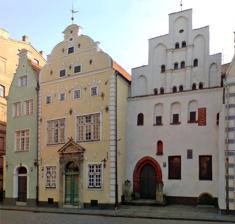
Building: Three Brothers, Riga
Country: Latvia
Year built: 1646
Cluster of medieval houses in Riga, Latvia The three brothers The Three Brothers ( Latvian : Trīs brāļi ) is a building complex consisting of three houses, situated in Riga , Latvia . The houses together form the oldest complex of dwelling houses in Riga. Each house represents various periods of development of dwelling house construction. History The building at 17 Maza Pils Street is the oldest, dating from the late 15th century. The exterior of the building is characterised by crow-stepped gables , Gothic decorations, and a few early Renaissance details. Originally the building consisted internally of one large room and an attic used for storage. The house was restored in 1955–57 by architect Pēteris Saulītis. The neighbouring house, 19 Maza Pils Street, has an exterior dating from 1646, with a stone portal added in 1746. The style of the building shows influences from Dutch Mannerism . The last house of the three, located in 21 Maza Pils Street, is a narrow Baroque building which gained its present look probably during the late 17th century. The Three Brothers complex today houses the State Inspection for Heritage Protection and the Latvian Museum of Architecture . On April 1, 2020, the European Commission awarded Three Brothers the European Heritage Label . Location The Three brothers are located in the center of Vecrīga , very close to central Dome Square and nearby Saeima . The buildings are at the addresses 17, 19 and 21 Maza Pils Street ( Latvian : Mazā Pils iela ). References